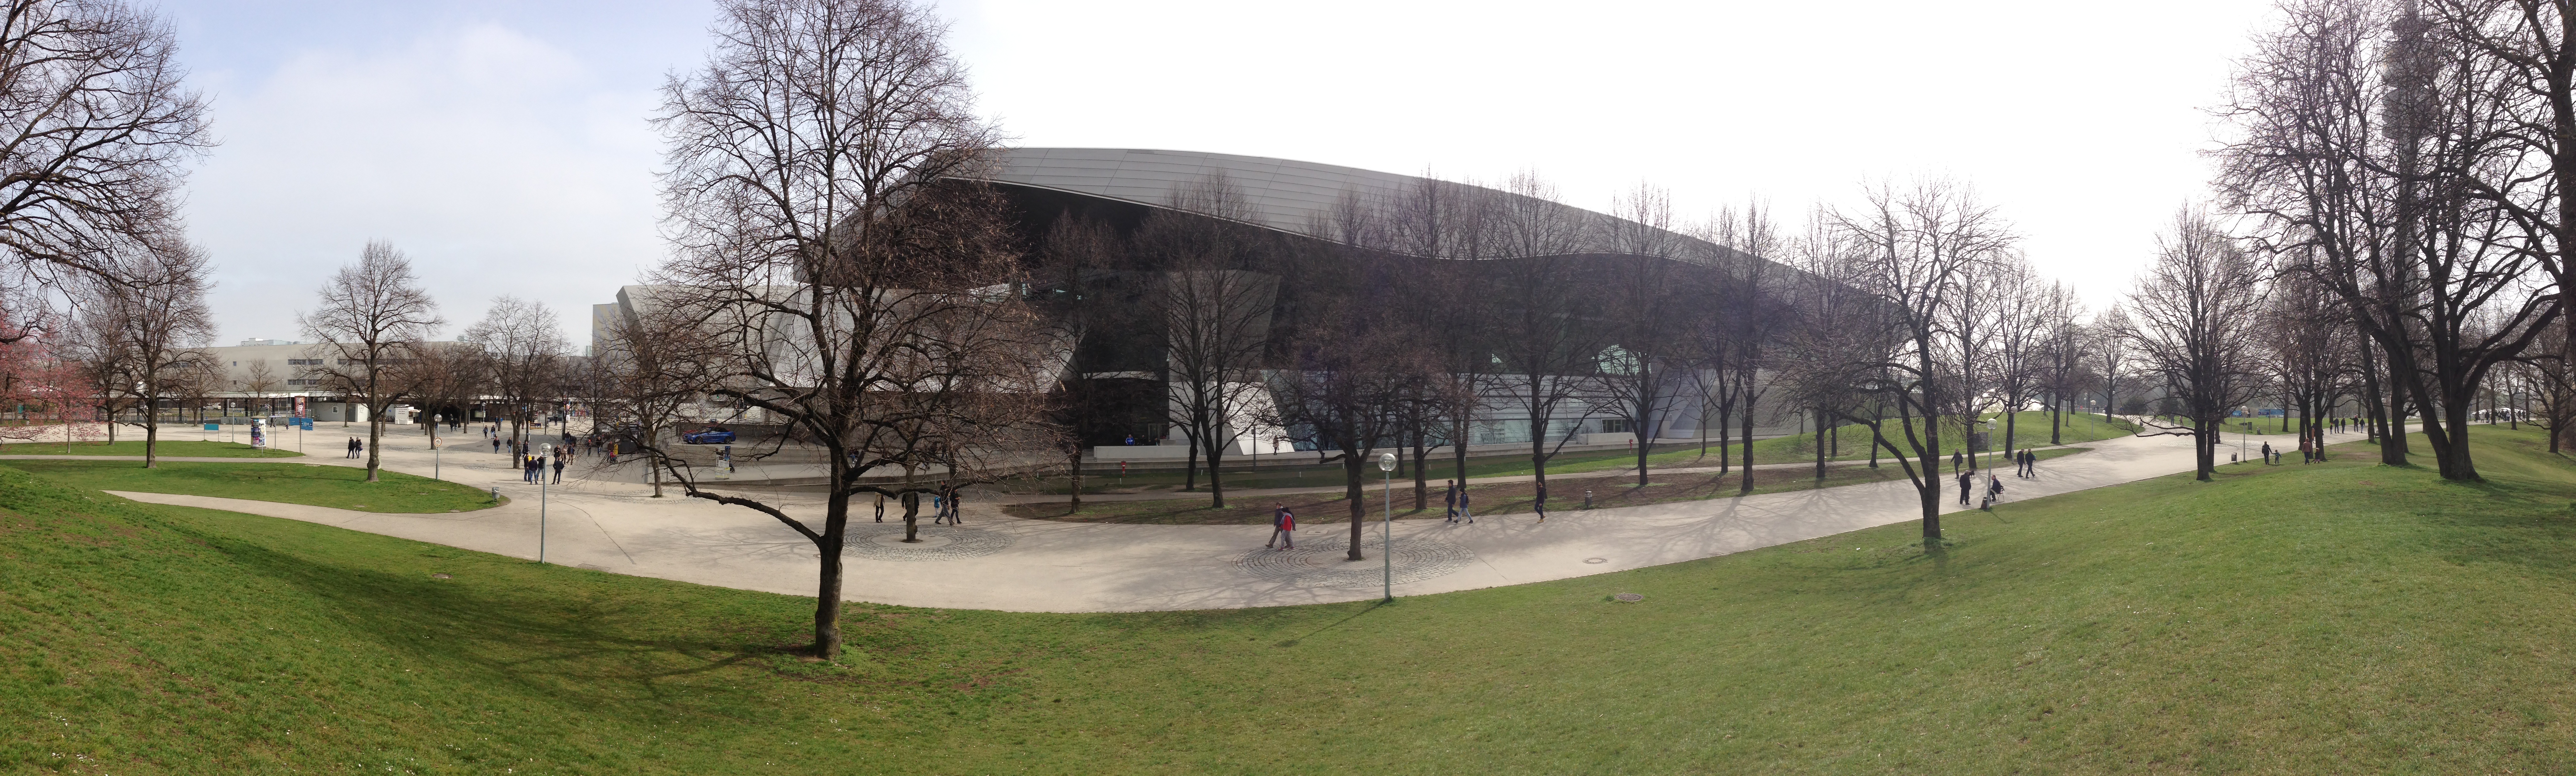
architecture, structure, lawn, walkway, park, modern, stadium, waterway, art, design, bavaria, bmw, munich, olympic park, olympic stadium, bmw world, sport venue